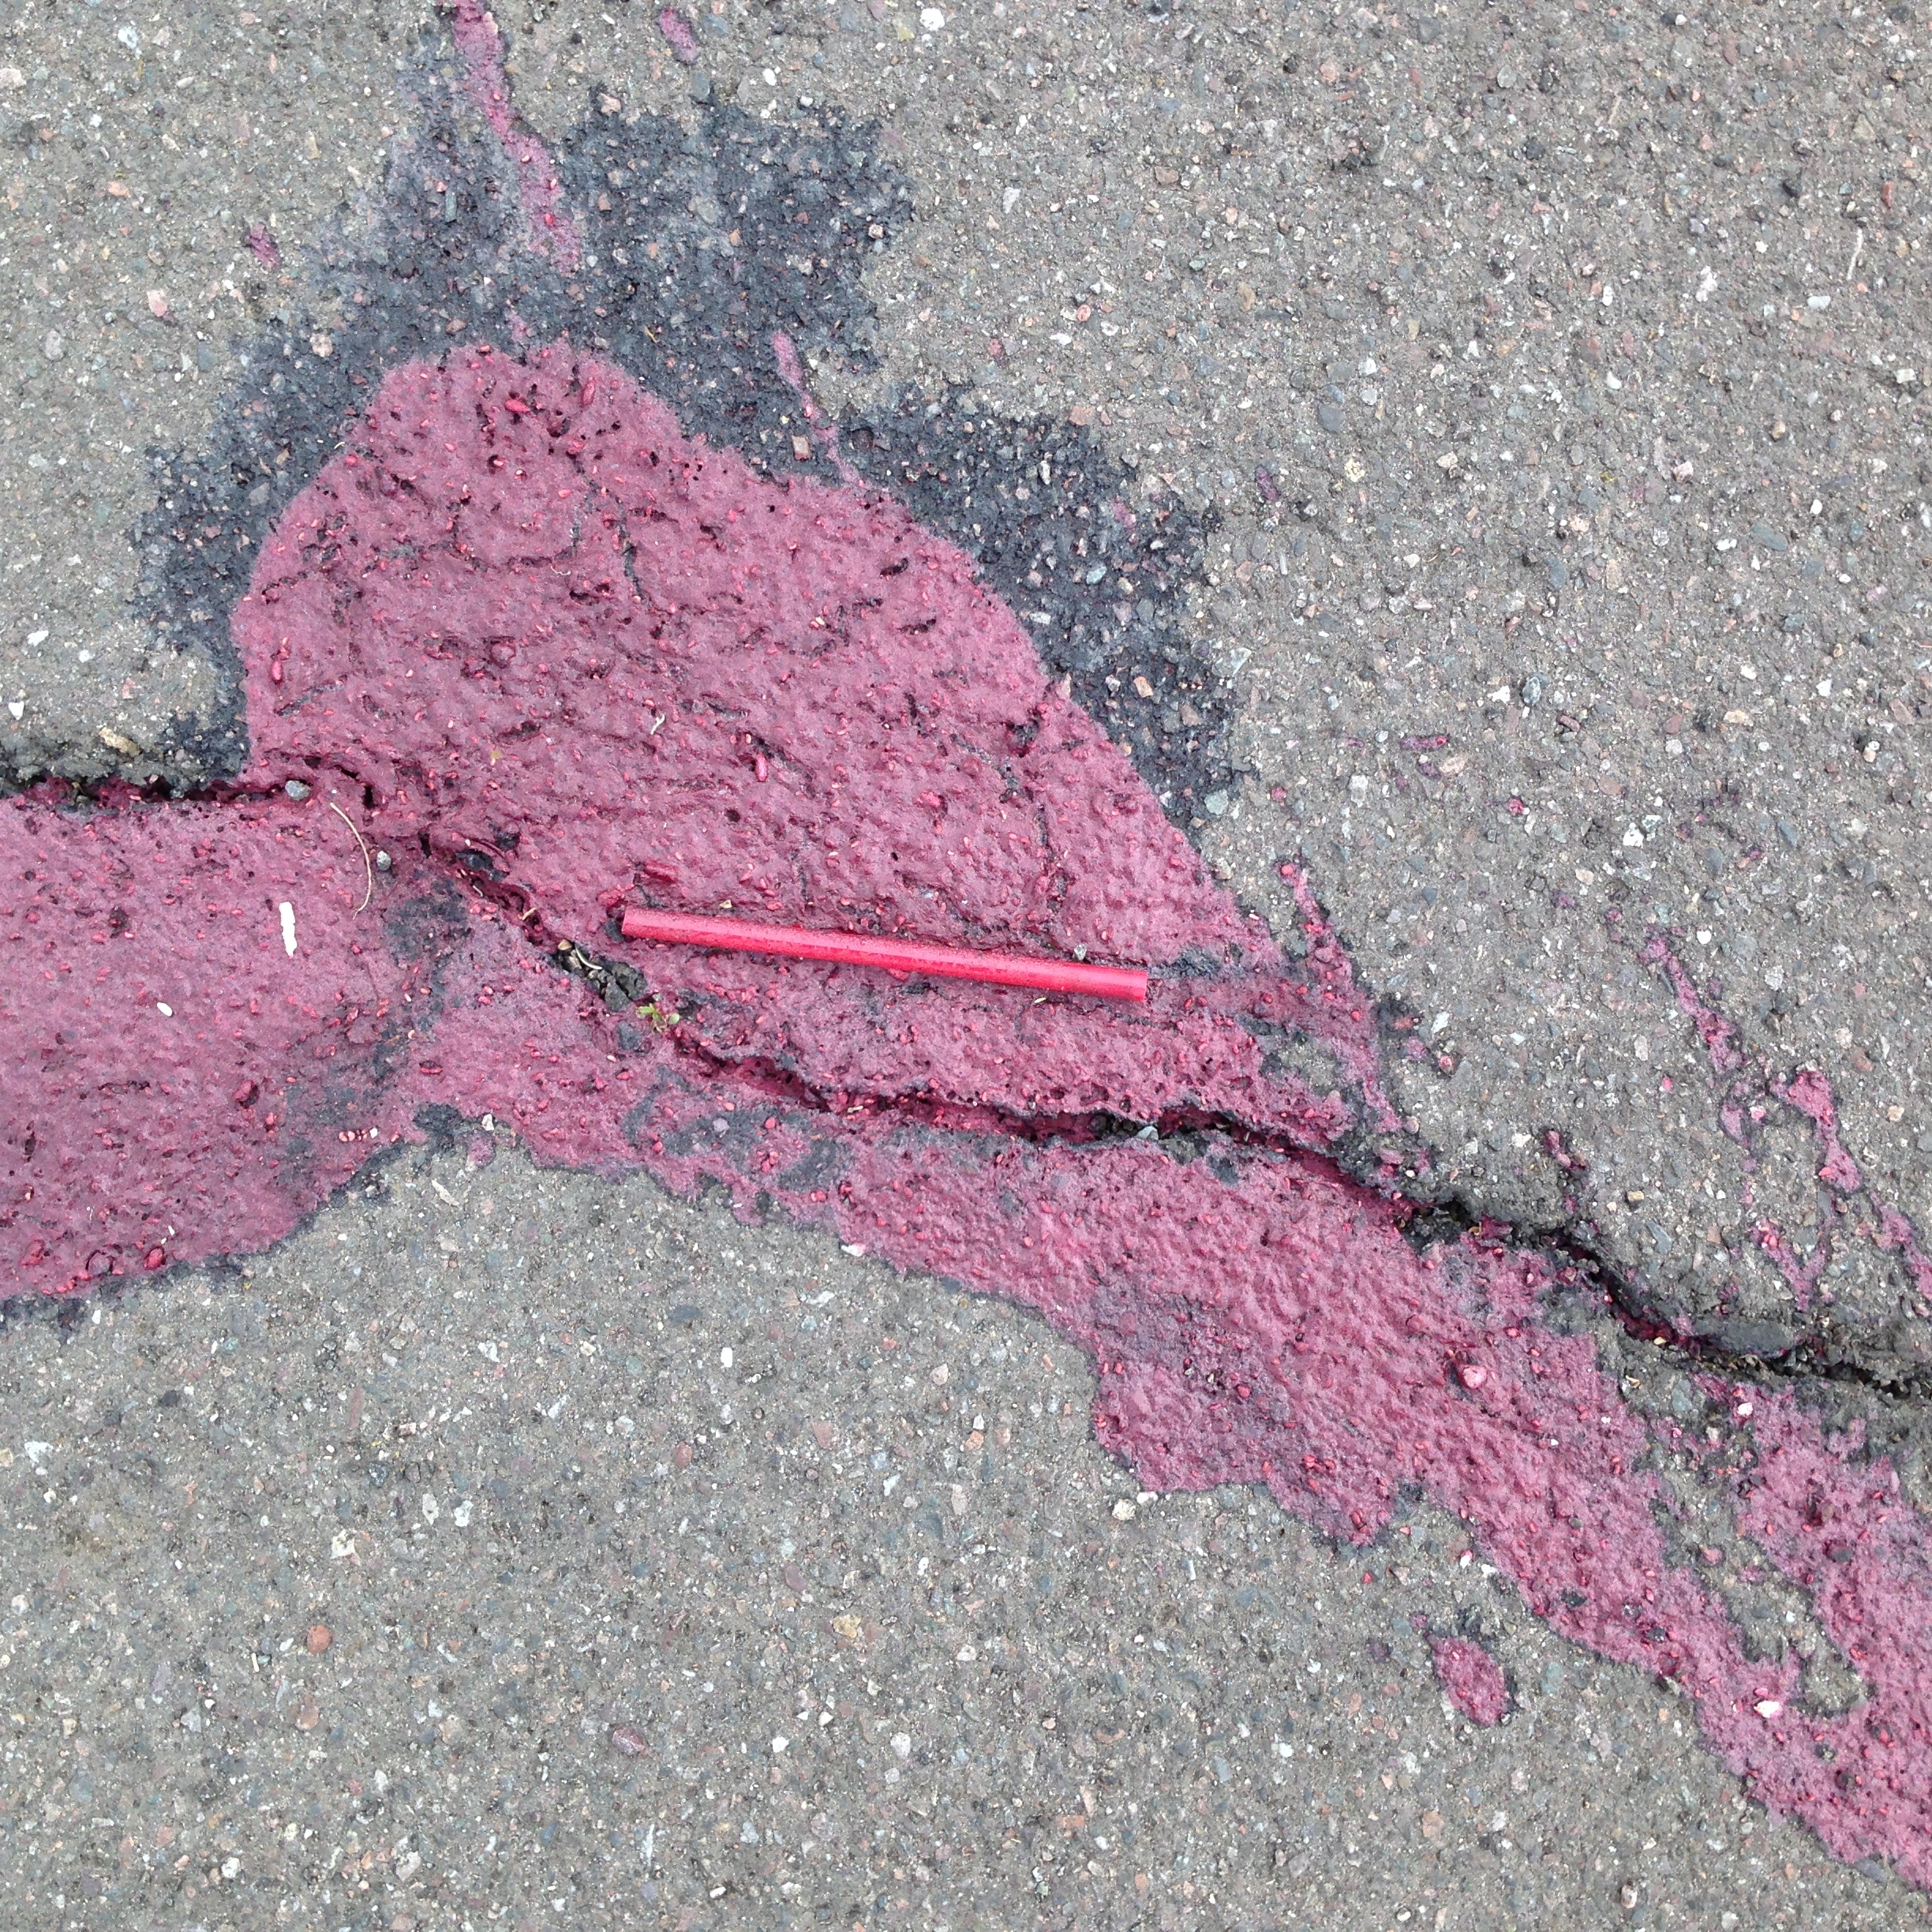
sand, rock, texture, leaf, wall, asphalt, color, soil, material, cool image, geology, road surface